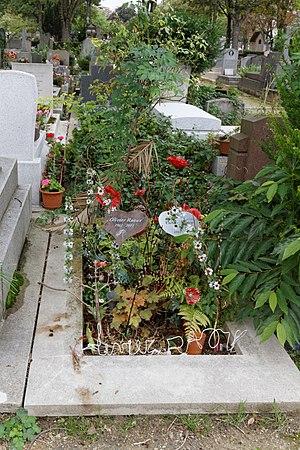
Vue d'ensemble
Olivier Raoux est un décorateur de cinéma français, né le 10 avril 1961 à Grandrû et mort le 22 mars 2011 à 49 ans à l'Île-Molène.
Cathy Rosier, née Catherine Léro, est une actrice française née le 2 janvier 1945 à Fort-de-France, et morte le 17 mai 2004 à Marrakech, d'une rupture d'anévrisme.